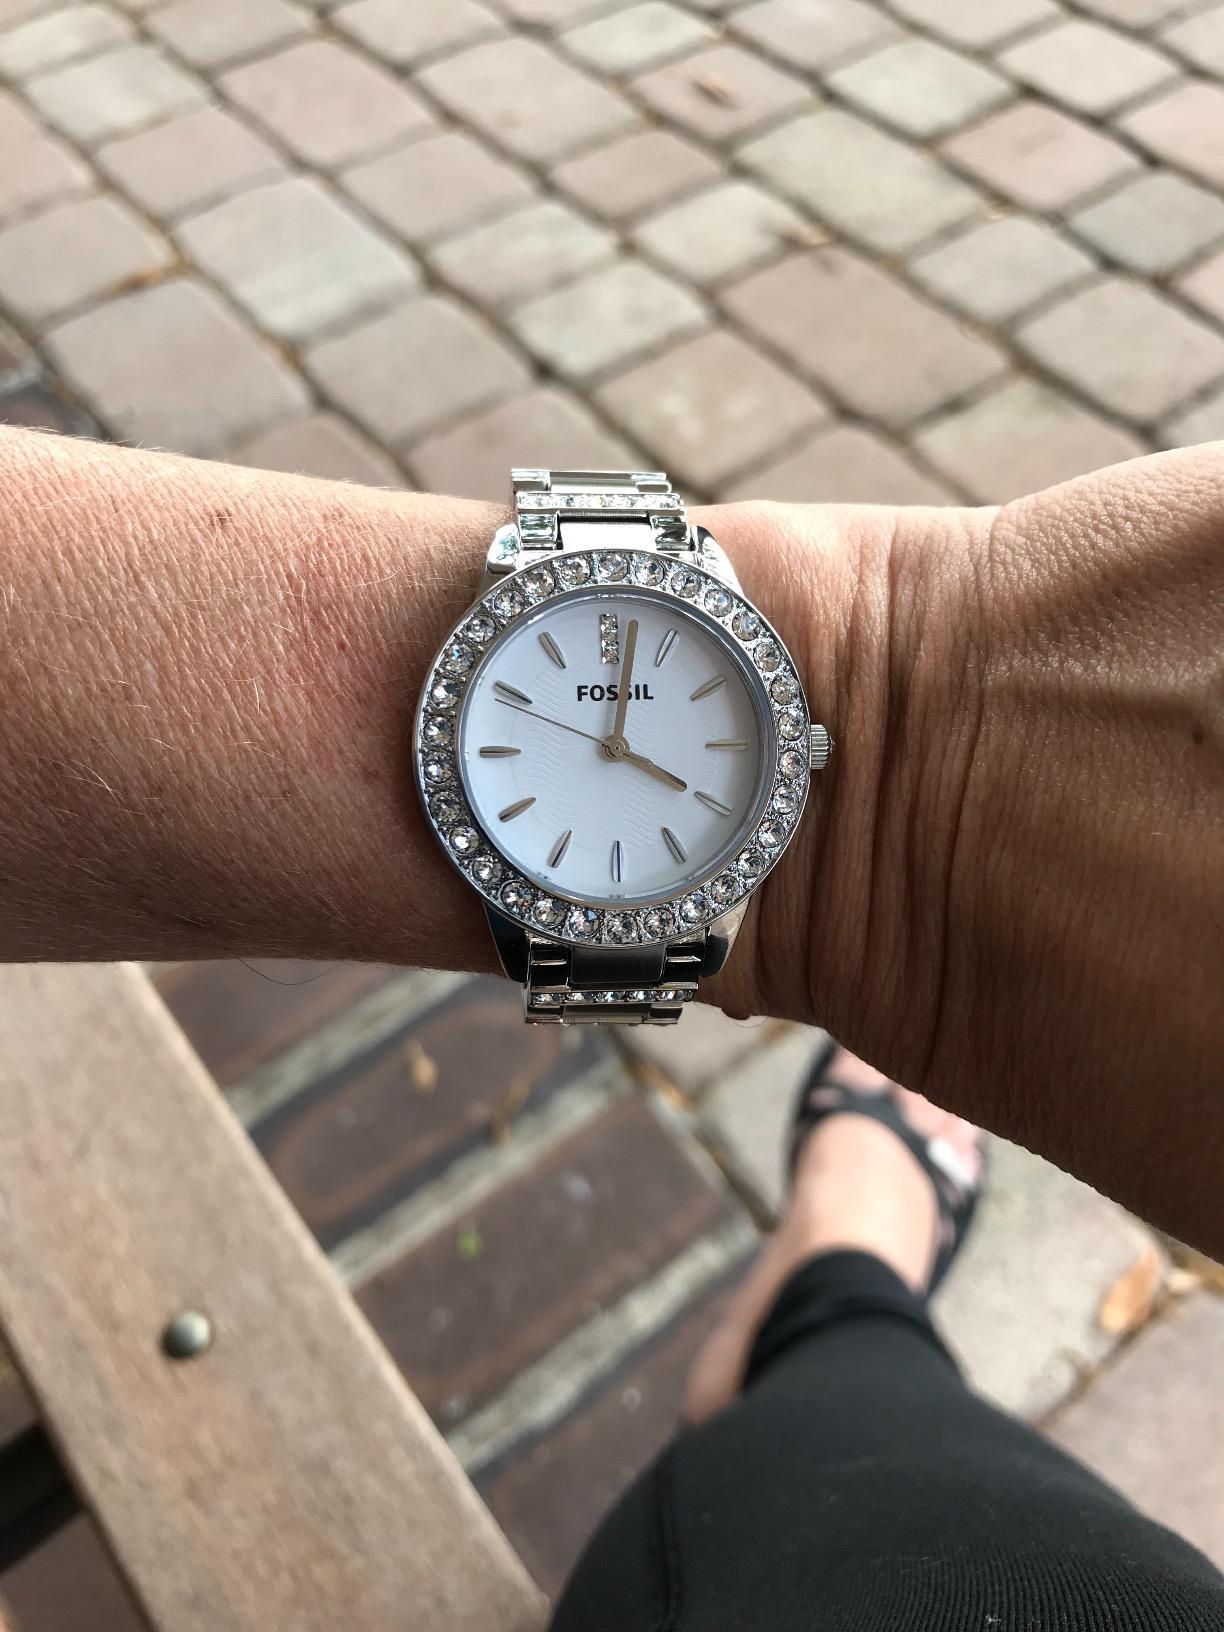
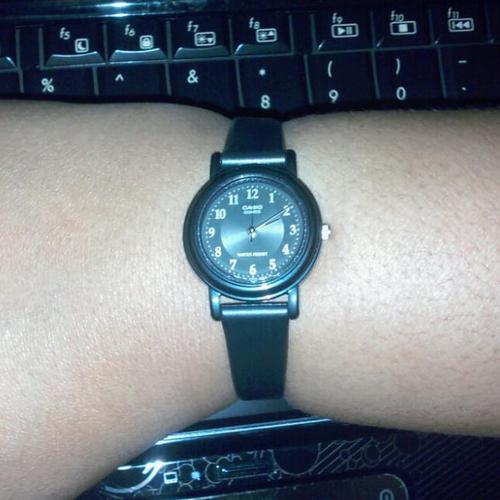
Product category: accessories_watch
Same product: no